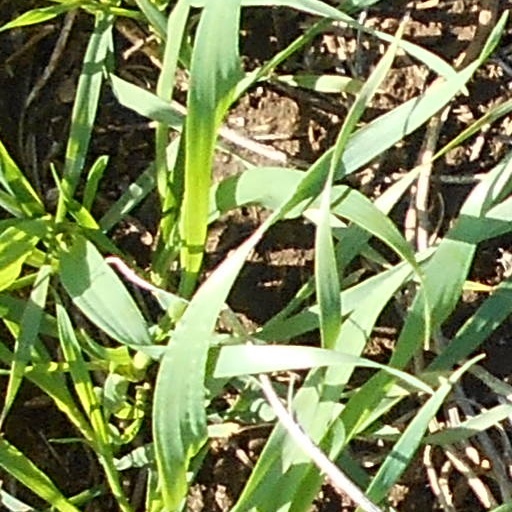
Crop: wheat